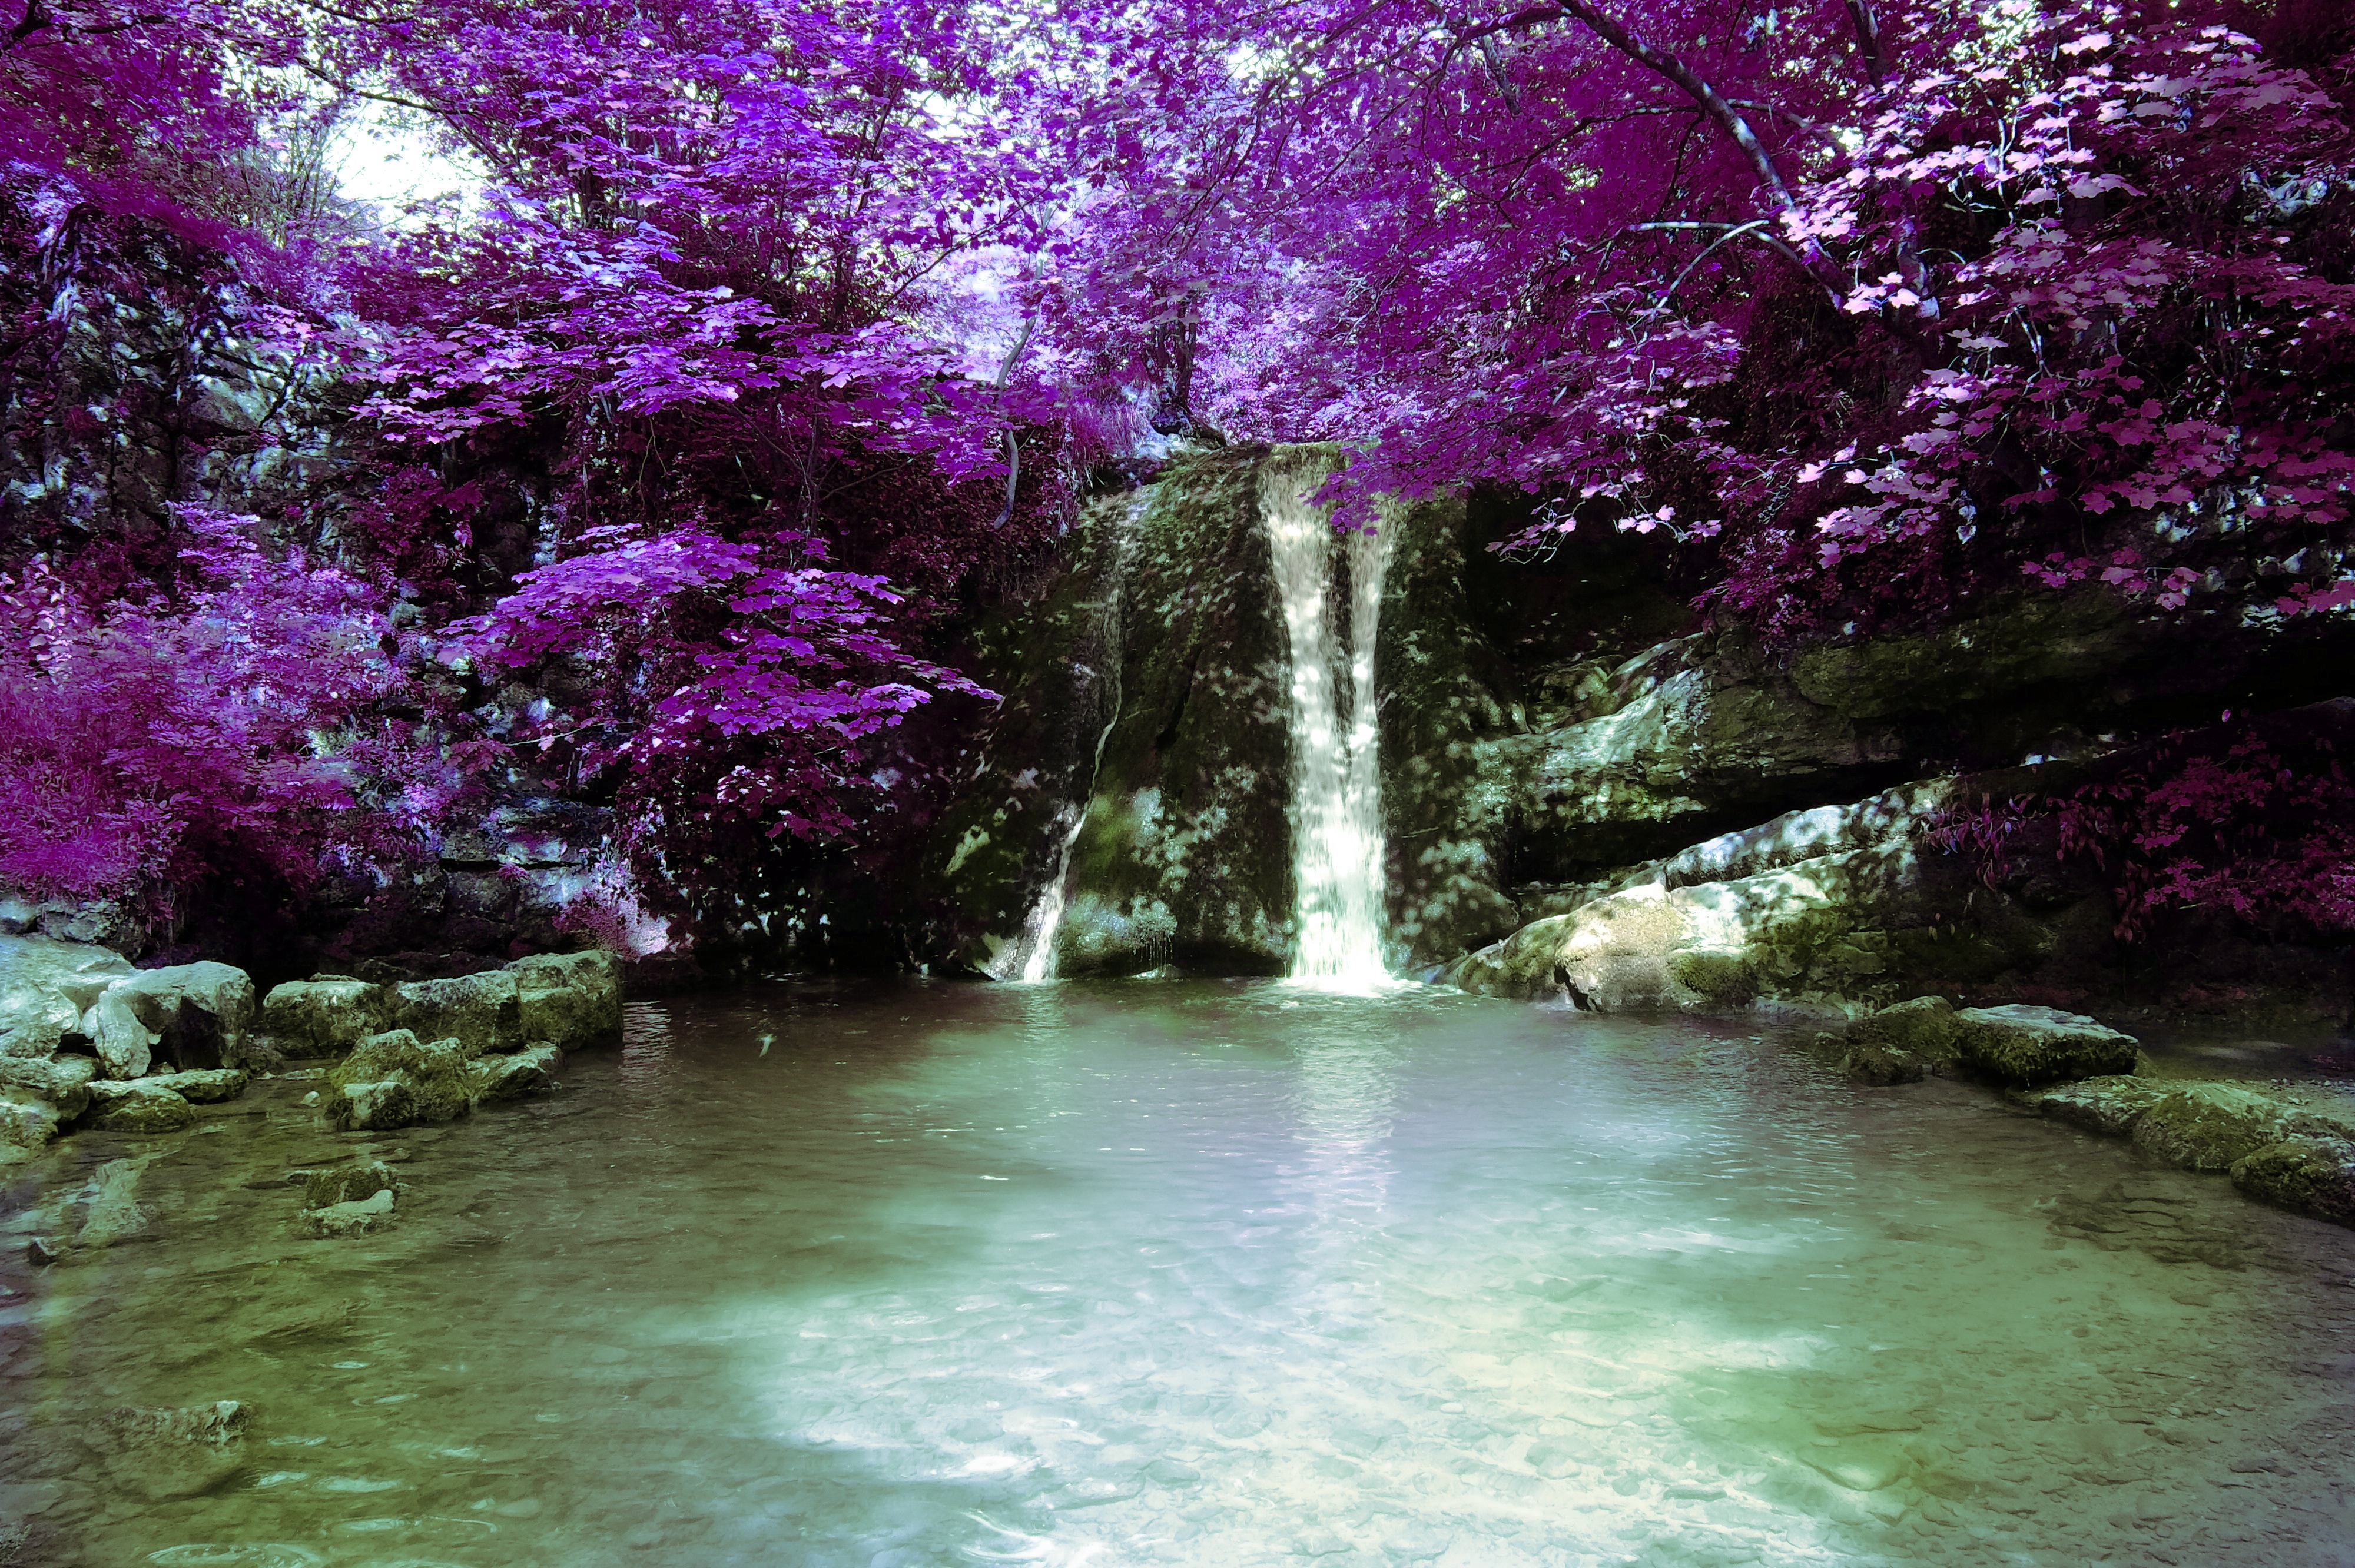
tree, water, nature, branch, blossom, plant, sunlight, flower, river, stream, botany, flora, cherry blossom, woodland, woody plant